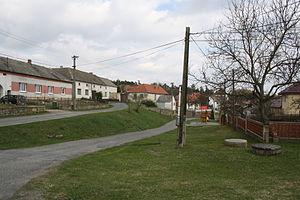
Stropešín est une commune du district de Třebíč, dans la région de Vysočina, en République tchèque. Sa population s'élevait à 127 habitants en 2019.